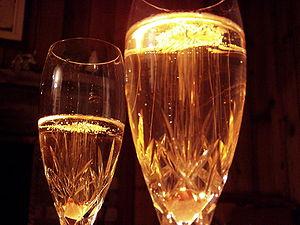
Le champagne, également appelé vin de Champagne, est un vin effervescent français protégé par une appellation d'origine contrôlée dont la réglementation a nécessité plusieurs siècles de gestation. Son nom vient de la Champagne, une région du nord-est de la France. La délimitation géographique, les cépages, les rendements et l'ensemble de l'élaboration du champagne sont les principales spécificités de l'appellation.